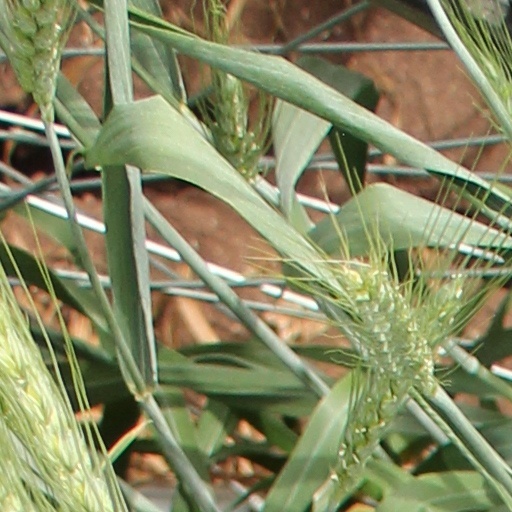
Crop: wheat